Ānanda

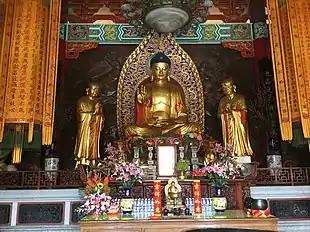

According to the texts, the First Buddhist Council was held in Rājagaha. In the first "vassa" after the Buddha had died, the presiding monk Mahākassapa called upon Ānanda to recite the discourses he had heard, as a representative on this council. There was a rule issued that only enlightened disciples ("arahants") were allowed to attend the council, to prevent mental afflictions from clouding the disciples' memories. Ānanda had, however, not attained enlightenment yet, in contrast with the rest of the council, consisting of 499 "arahants". Mahākassapa therefore did not allow Ānanda to attend yet. Although he knew that Ānanda's presence in the council was required, he did not want to be biased by allowing an exception to the rule. The Mūlasarvāstivāda tradition adds that Mahākassapa initially allowed Ānanda to join as a sort of servant assisting during the council, but then was forced to remove him when the disciple Anuruddha saw that Ānanda was not yet enlightened.